Lewis Cass Ledyard

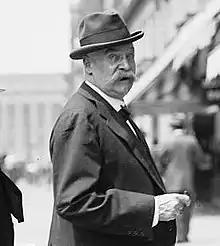
"Ledyard, 1914"

Lewis Cass Ledyard (April 4, 1851 – January 27, 1932) was a New York City lawyer. He was a partner at the firm Carter Ledyard & Milburn, personal counsel to J.P. Morgan, and a president of the New York City Bar Association.